José Santos Zelaya

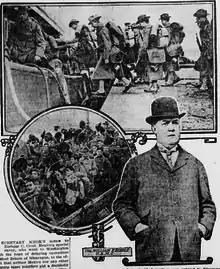
U.S. Marines leaving New York City in 1909 for deployment in Nicaragua. Then-Colonel William P. Biddle, in charge of the detachment, is in civilian clothes at right.

Officers of Zelaya's government executed some captured rebels; two United States volunteers (Cannon and Groce) were among them, and the U.S. government declared their execution grounds for a diplomatic break between the countries which later led to formal intervention.